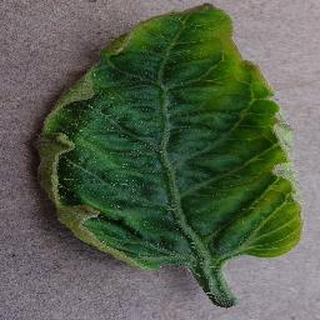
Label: tomato_yellow_leaf_curl_virus